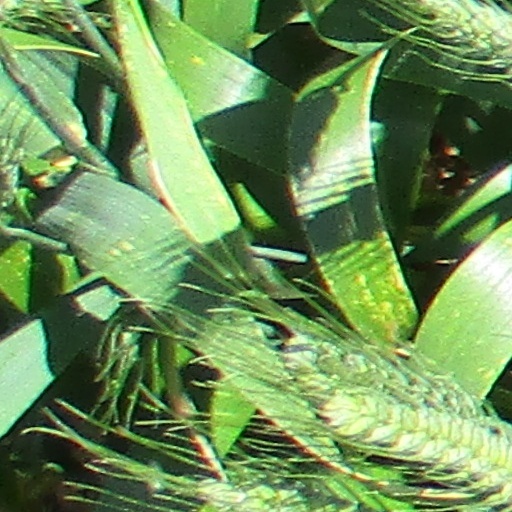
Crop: wheat